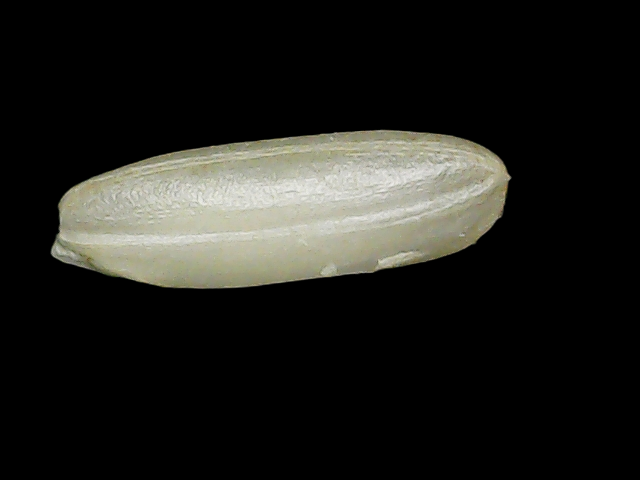
Rice variety: Binadhan24